Ghost Stories (1997 TV series)

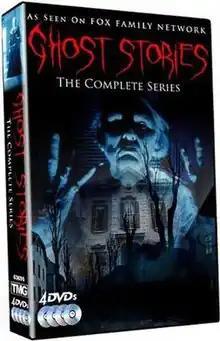
DVD cover

Ghost Stories is an American horror anthology television series that ran from 1997 to 1998 on The Family Channel.